Périgueux

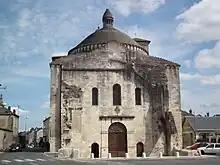
Saint-Étienne Church

The name "Périgueux" comes from Petrocorii, a Latinization of Celtic words meaning "the four tribes" – the Gallic people that held the area before the Roman conquest. Périgueux was their capital city. In 200 BC, the Petrocorii came from the north and settled at Périgueux and established an encampment at La Boissière. After the Roman invasion, they left this post and established themselves on the plain of L'Isle, and the town of Vesunna was created. This Roman city was eventually embellished with amenities such as temples, baths, amphitheatres, and a forum. At the end of the third century AD, the Roman city was surrounded by ramparts, and the town took the name of Civitas Petrocoriorum.